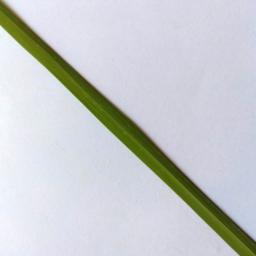
Label: Rice___Healthy